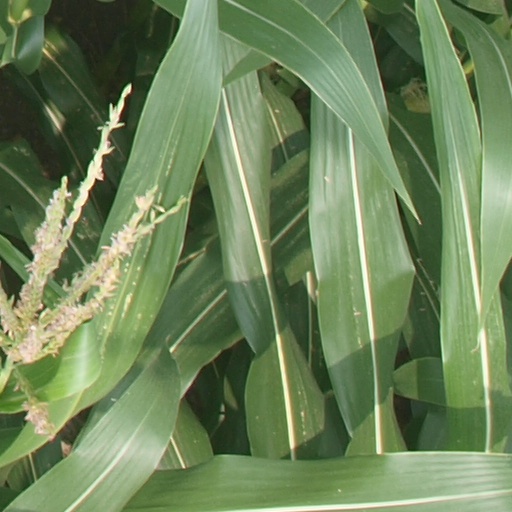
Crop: maize; corn